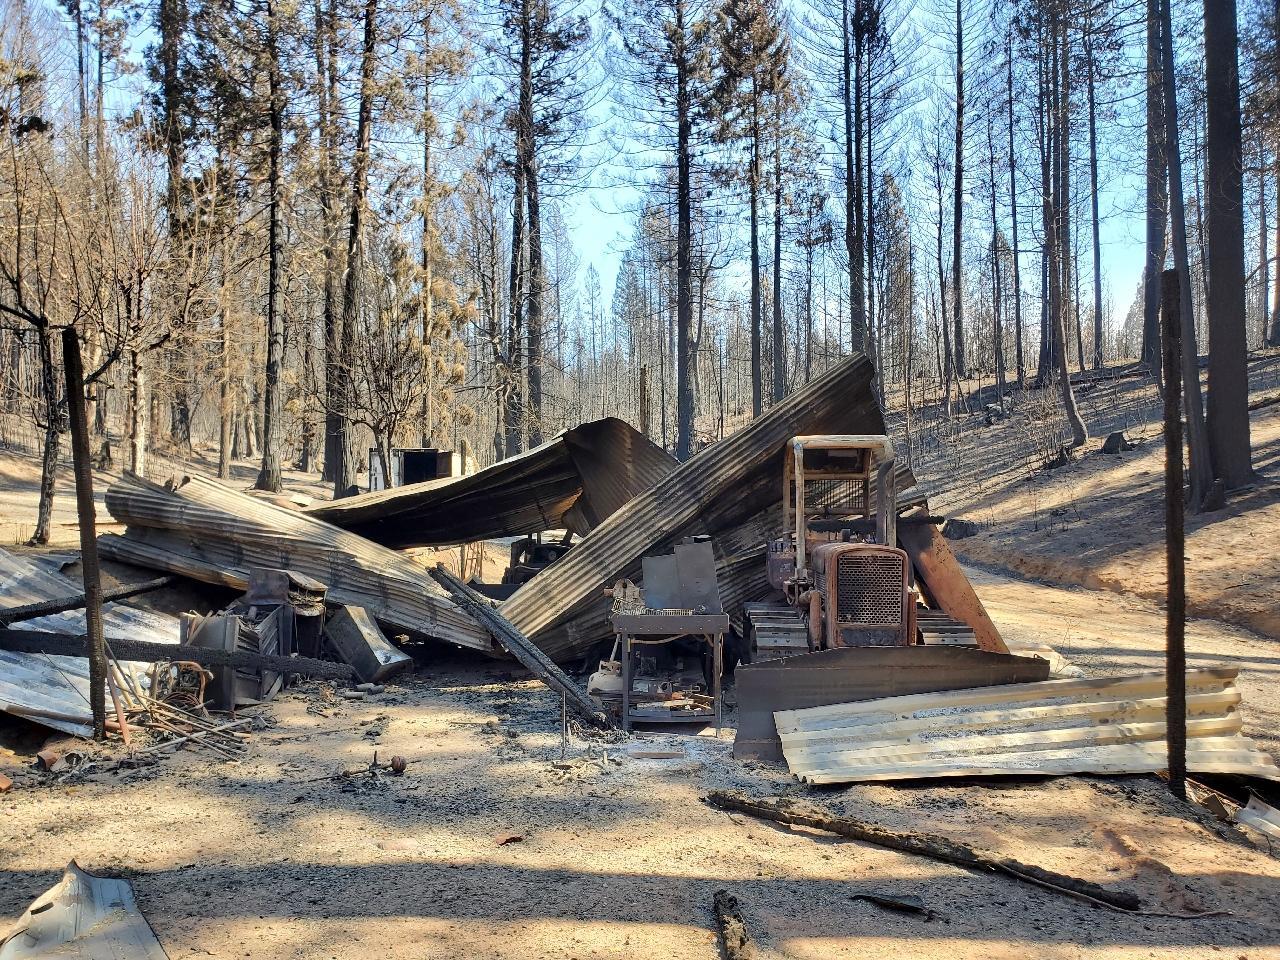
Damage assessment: destroyed